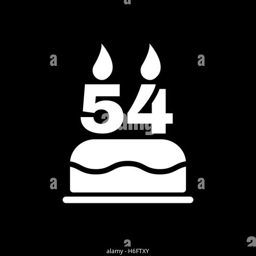
the birthday cake with candles in the form of number icon .